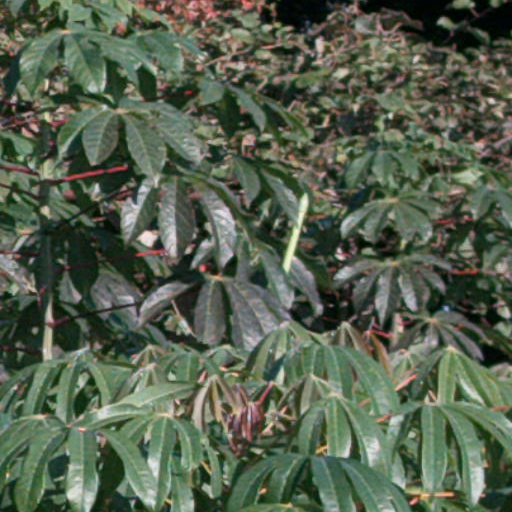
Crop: cassava